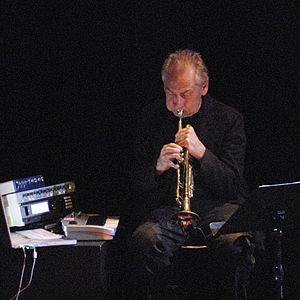
Jon Hassell est un trompettiste américain né le 22 mars 1937 à Memphis dans le Tennessee.